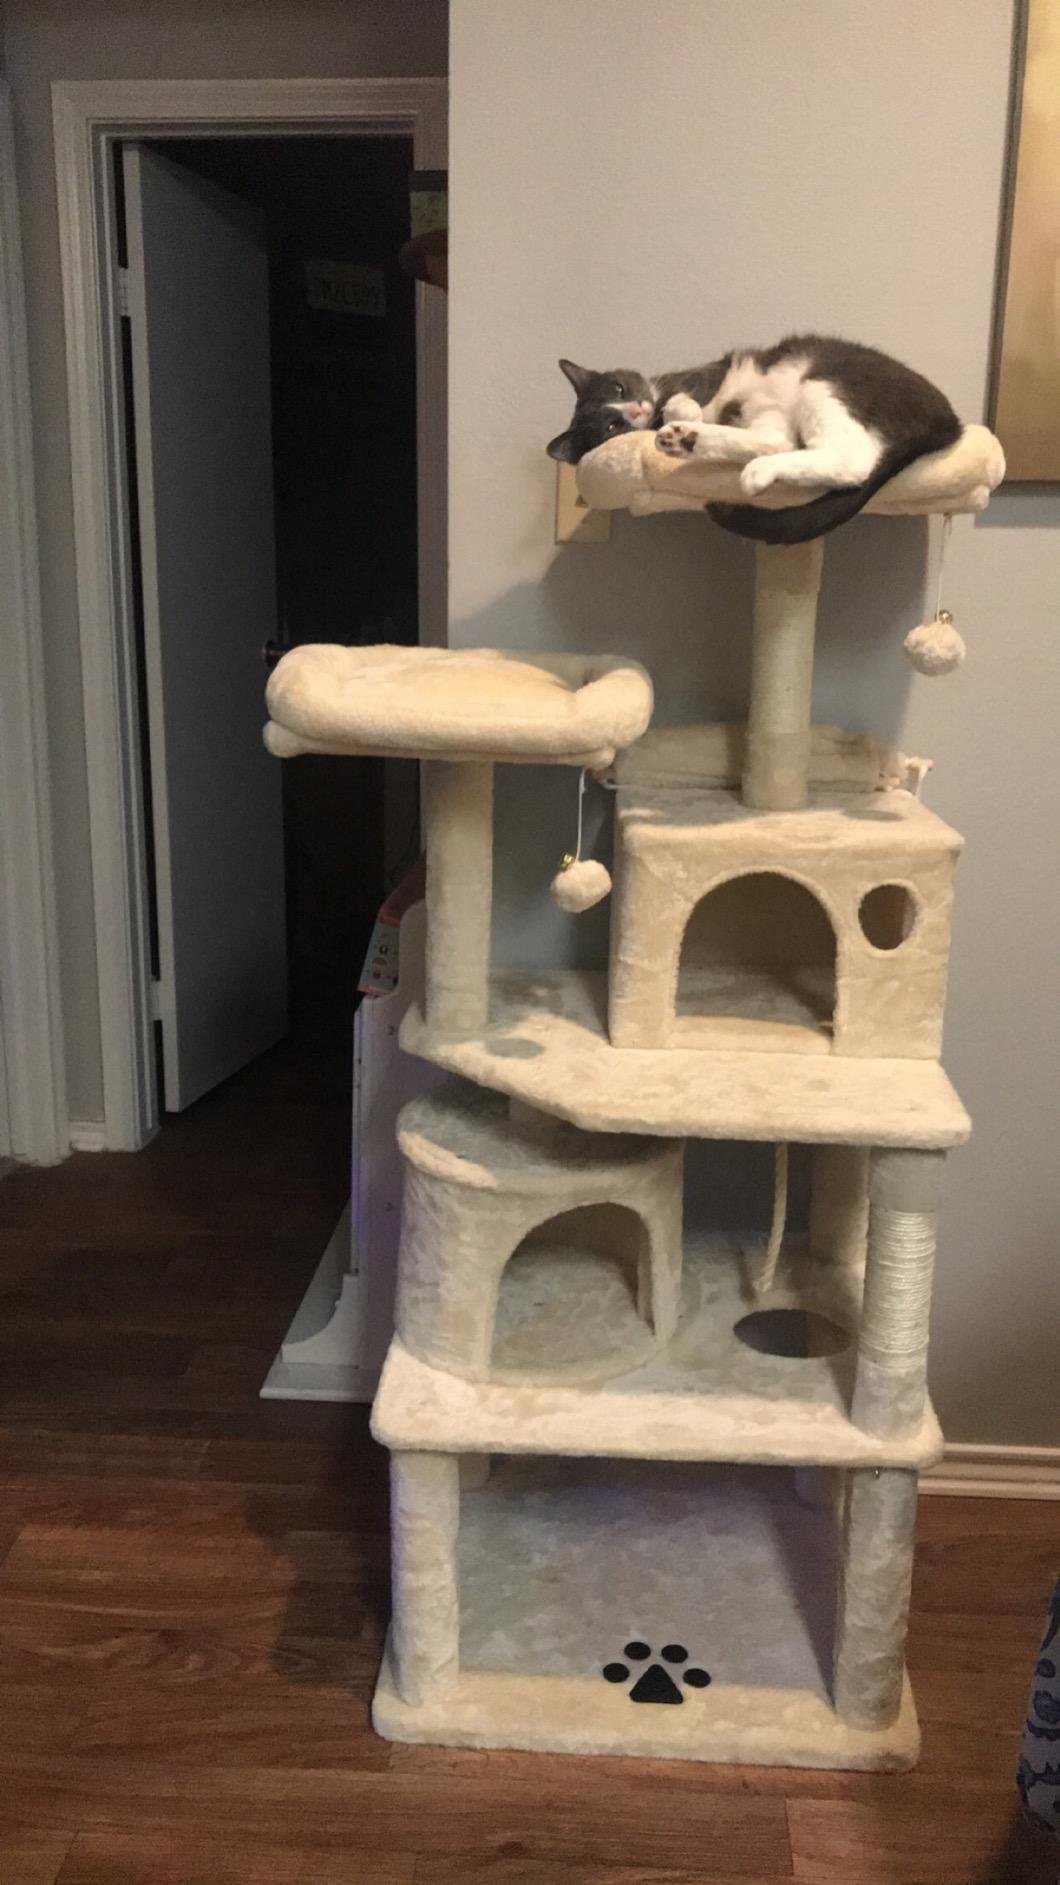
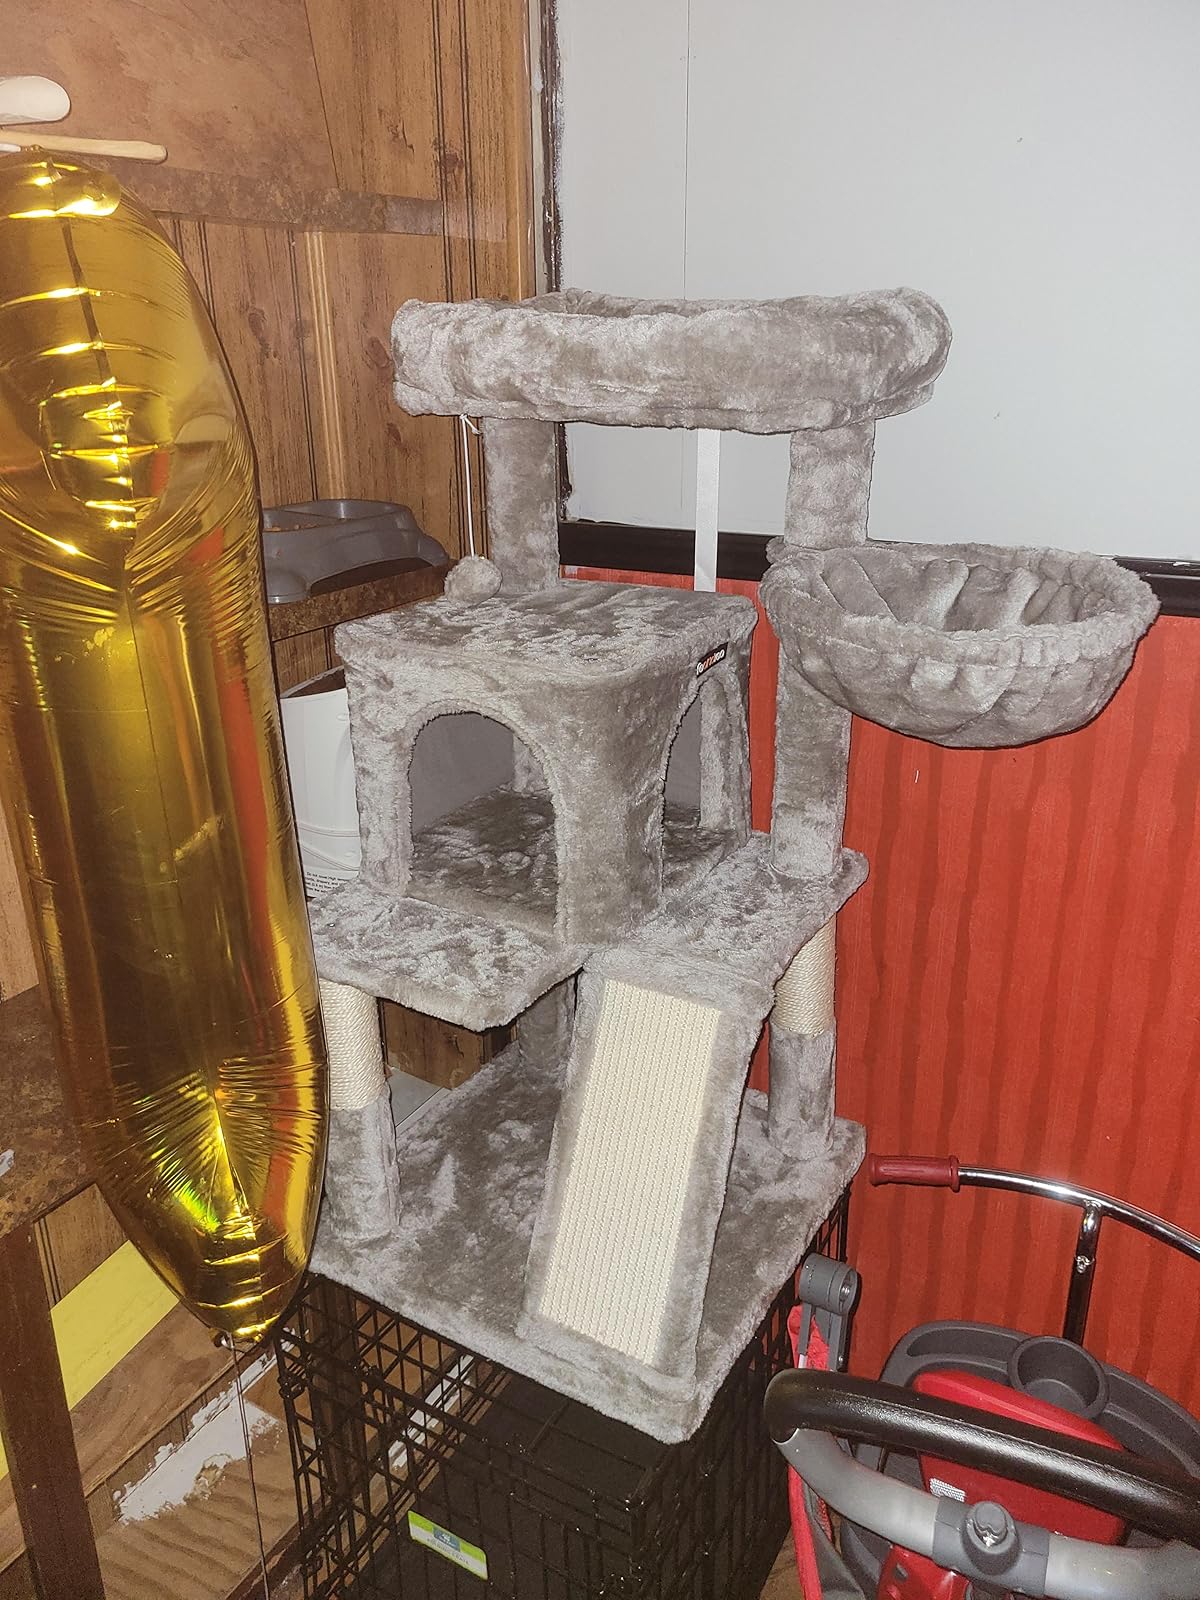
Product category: items_cat tree
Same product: no